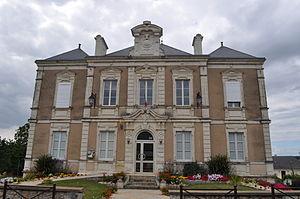
Mairie de la Fontaine-Guérin (Maine-et-Loire)
Les Bois d'Anjou est, depuis le 1ᵉʳ janvier 2016, une commune nouvelle française située dans le département de Maine-et-Loire en région Pays de la Loire. Elle est issue de la fusion de trois communes, Brion, Fontaine-Guérin et Saint-Georges-du-Bois.
Fontaine-Guérin est une ancienne commune française située dans le département de Maine-et-Loire, en région Pays de la Loire, devenue le 1ᵉʳ janvier 2016, une commune déléguée de la commune nouvelle des Bois d'Anjou.